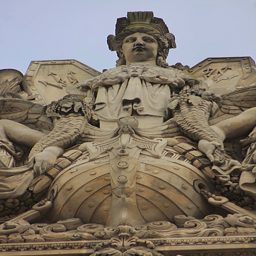
another particularly ornate statue from the museum .